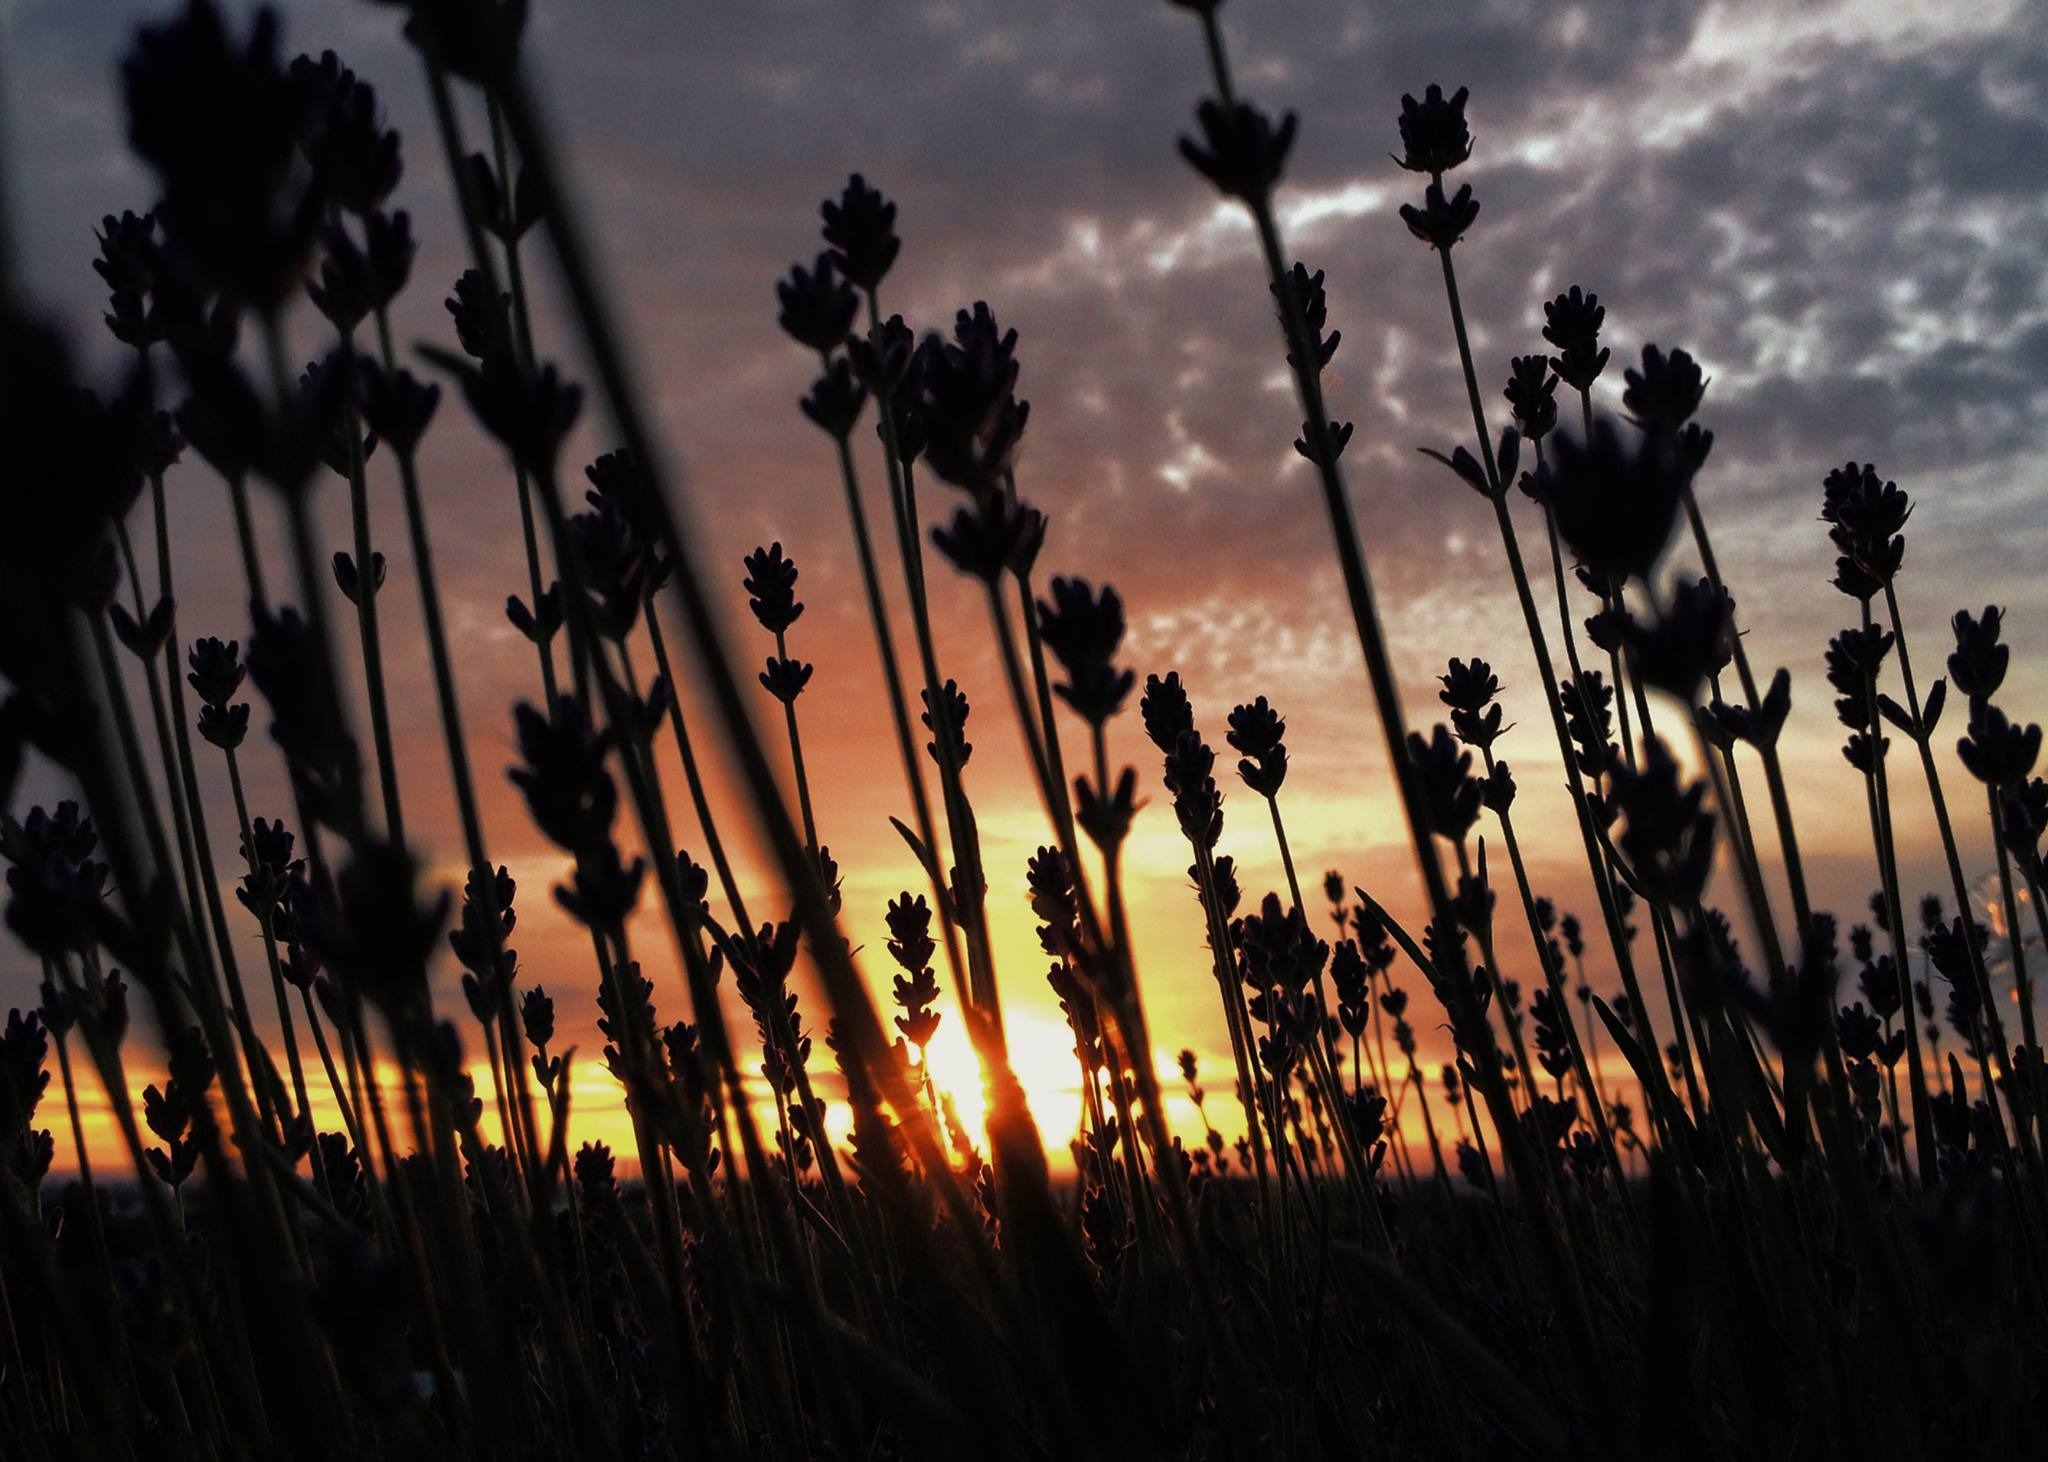
grass, horizon, sky, sunset, sunlight, morning, flower, evening, autumn, darkness, lavender, flowers, clouds, afterglow, evening sky